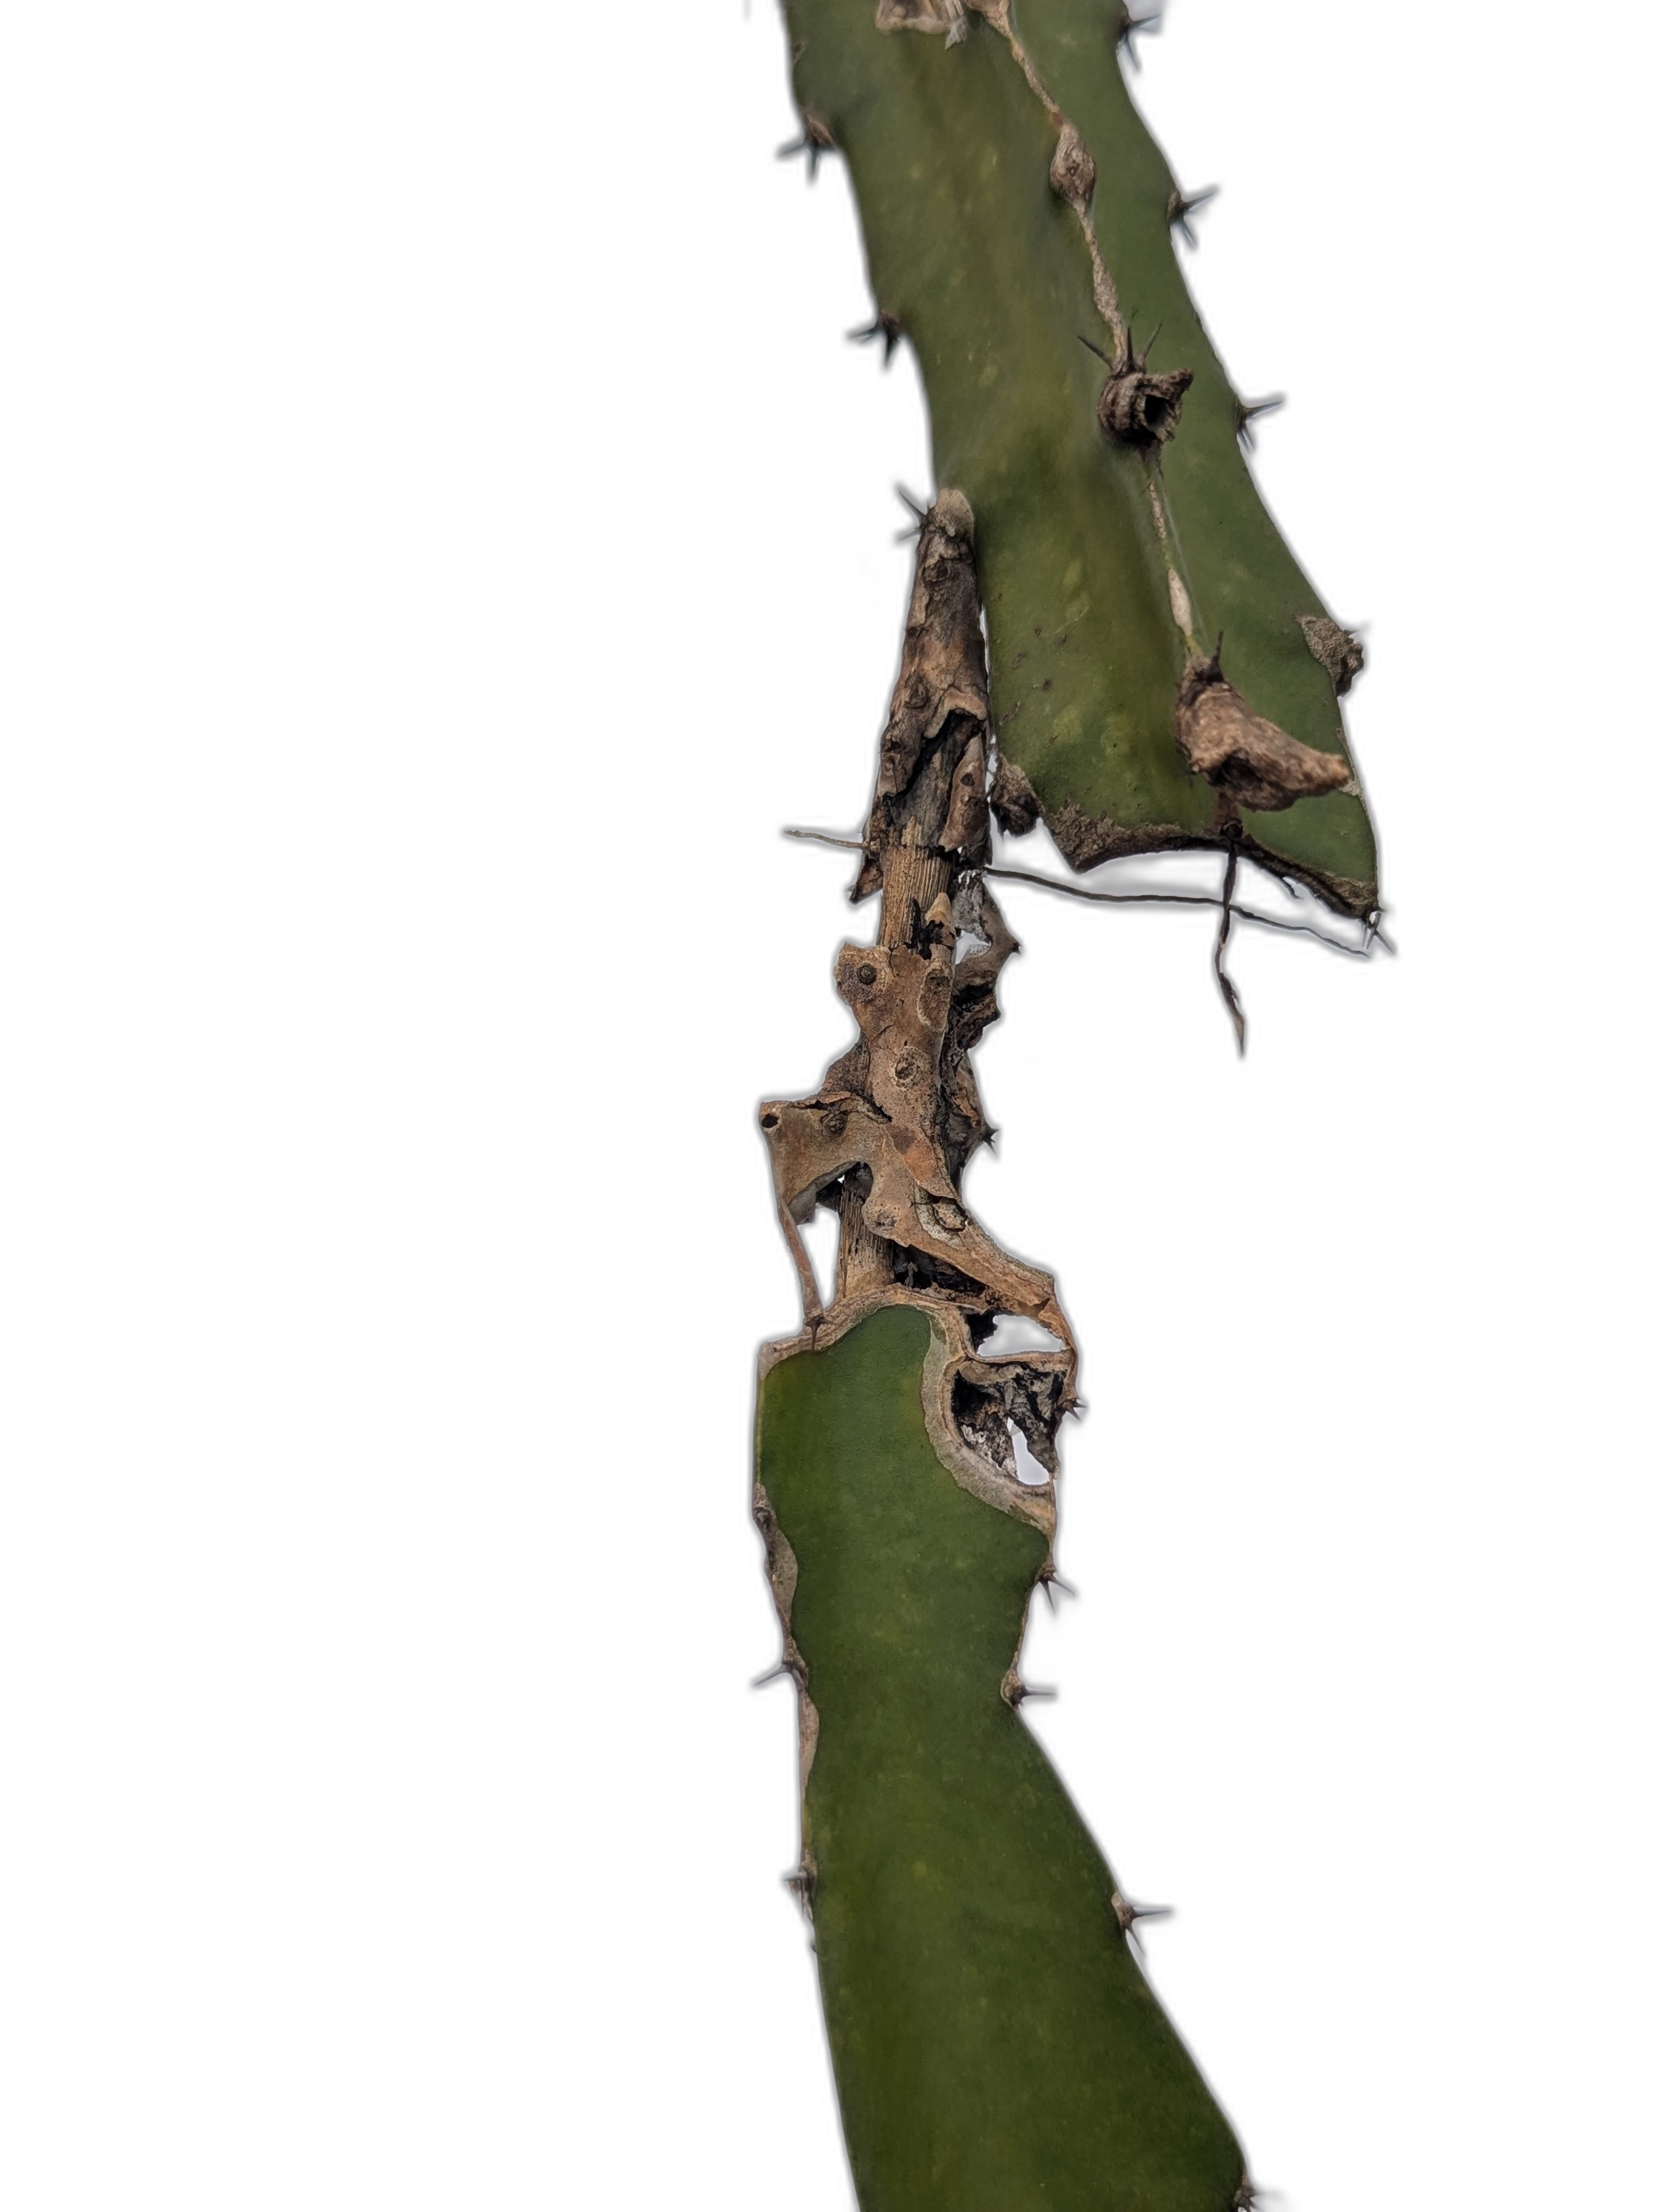
Label: Bad leaf